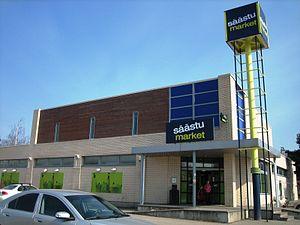
Laagri est un quartier du district de Nõmme à Tallinn en Estonie.
Pääsküla est un quartier du district de Nõmme à Tallinn en Estonie.